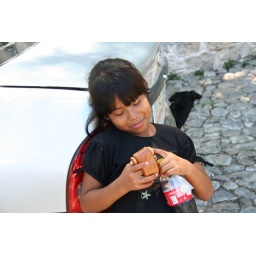
A shy girl in the Palenque ruins parking lot with a Tiny Tim's Toy Factory car